Harpe brothers

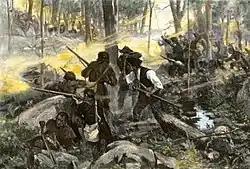
A painting of Loyalist and Patriot militia fighting each other at the Battle of Kings Mountain in 1780. The Harpe brothers with their Tory outlaw gang participated in the battle as irregular Loyalist militia, serving under the command of British Army Major Patrick Ferguson

Little is known of the Harpes' precise whereabouts at the outbreak of the American Revolution; according to an eyewitness account by Captain James Wood, of the Continental Army, they joined a Tory "rape gang" in North Carolina. These predatory, violently loyalist criminals took advantage of the general wartime lawlessness by beating, raping, stealing from, torturing and murdering all who they did not take kindly to, as well as burning and destroying property (especially the farms of Patriot colonists).